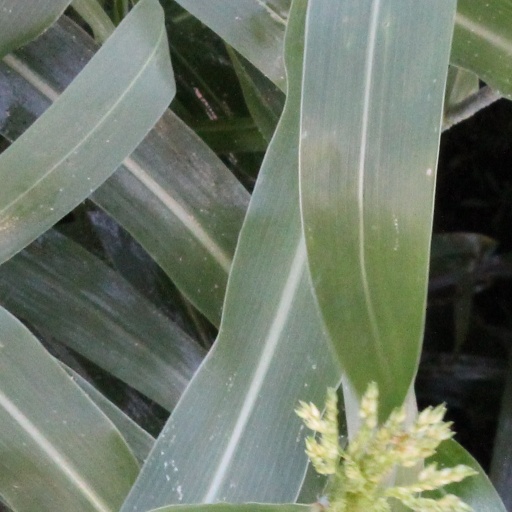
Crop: sorghum